Nepenthes pilosa

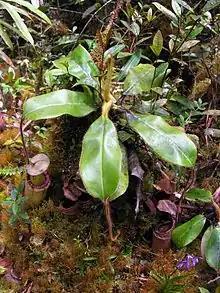
A rosette plant bearing lower pitchers

Rosette and lower pitchers are ovate in the lower portion, becoming cylindrical above. They are up to 10 cm high by 4 cm wide and typically have prominent ribs on their ventral surface in place of wings. The pitcher mouth has an oblique insertion. The peristome is flattened and up to 7 mm wide at the rear. It bears a series of ribs spaced to mm apart, which terminate in short teeth that are barely longer than they are broad. The glandular region covers the ventricose portion of the pitcher's inner surface. The digestive glands are overarched and number 600 to 700 per square centimetre. The pitcher lid or operculum is roughly orbicular, subcordate, and around 2.5 cm long by 2.5 cm wide. It is relatively flat, although it has a central keel in its basal part. Extrafloral nectaries are scattered on the underside of the lid, becoming smaller and more numerous towards the margins.